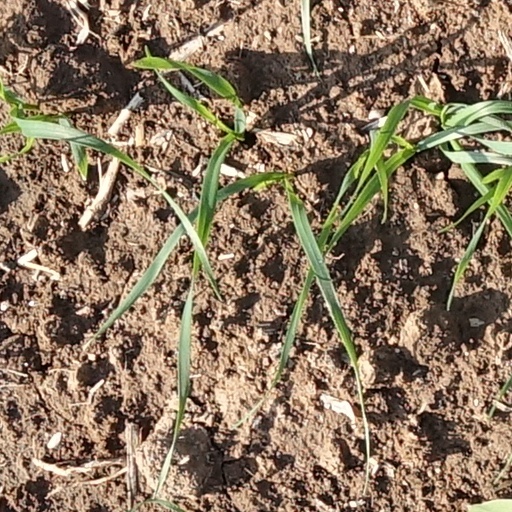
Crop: wheat